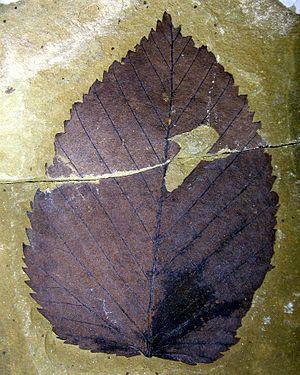
La formation d'Allenby est une formation géologique de roches sédimentaires d'âge Éocène supérieur et moyen située en Colombie Britannique. Elle est constituée de conglomérats, de grès entrelacés de shale et de charbon. Les gisements de charbon contiennent une abondance de fossiles d'insectes, de poissons et de plantes, issus des shales depuis 1877, les plus connus sont ceux de Princeton Chert.